Columbus Zoo and Aquarium

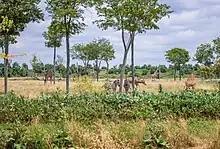
Heart of Africa region

The "Polar Frontier" opened in May 2010, featuring animals native to colder climates including Arctic foxes and brown bears. The region also marked the return of polar bears to the zoo, whose habitat includes a pool and an underwater viewing area. The center of the exhibit includes a Conservation/Education Building and a new play area. The zoo added a third polar bear in 2013 and further expanded Polar Frontier in 2014.